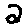
Label: 2